Vietnamese Canadians

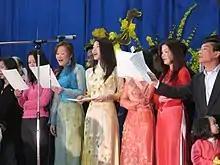
Vietnamese Canadians singing during Lunar New Year at St. Joseph's Church, Vancouver

Mainstream Vietnamese communities began arriving in Canada in the mid-1970s and early 1980s as refugees or boat people following the end of the Vietnam War in 1975, though a couple thousand were already living in Quebec before then, most of whom were students. After the Fall of Saigon, there were two waves of Vietnamese immigrants to Canada. The first wave consisted mostly of middle-class immigrants. Many of these immigrants were able to speak French and or English and were welcomed into Canada for their professional skills. The second wave consisted of Southern Vietnamese refugees who were escaping the harsh regime that had taken over the former South Vietnam. Many of them (10%) were of Chinese descent and were escaping ethnic persecution resulting from the Sino-Vietnamese War. These south Vietnamese refugees were known globally as the "boat people".